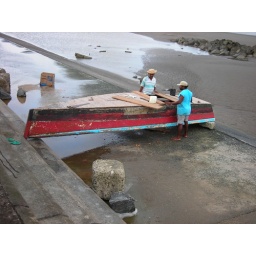
men working on a wooden boat on the coast in on the Georgetown, Guyana